Question: What color is the man's hat?
Tambaya: Mene launin hular mutum?
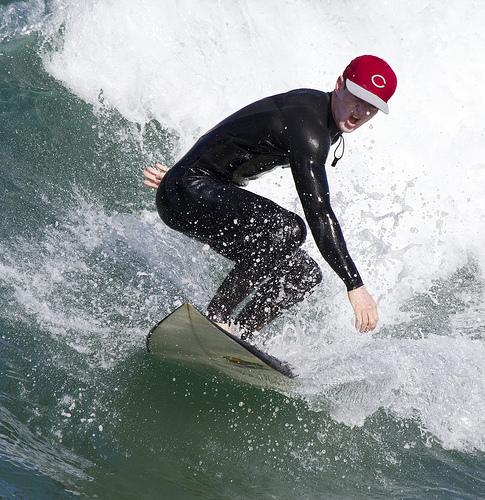
Answer: Red.
Amsa: Ja.